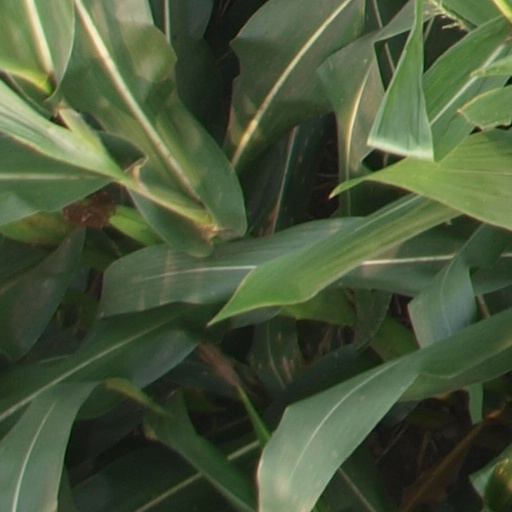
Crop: maize; corn